The Story of Caesar and Cleopatra

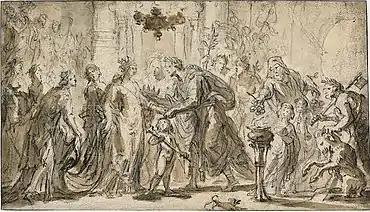
Sketch for The Marriage of Zenobia and Odenatus tapestry by Justus van Egmont, c. 1664.

Justus van Egmont designed all the tapestries in the series. He was primarily a painter born in Leiden in 1601. He trained in Antwerp under Gasper van der Hoecke. He then worked under Antony van Dyck, before moving to the workshop of Peter Paul Rubens. While in Ruben's workshop van Egmont assisted with the "Life of Marie de' Medici".